Aleksey Govyrin

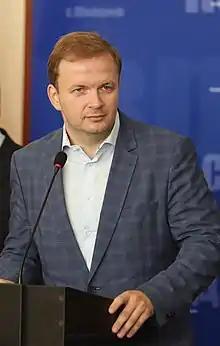

Alexei Borisovich Govyrin (born 26 May 1983, Kovrov) is a Russian political figure and a deputy of 8th State Duma.